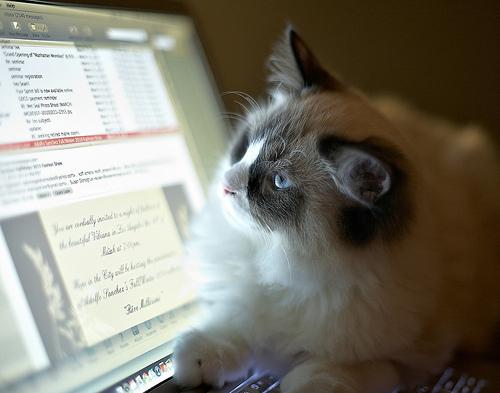
Breed: Ragdoll